Cayenne

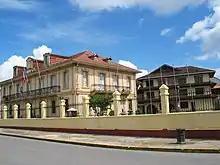
Town hall

As in the rest of France, the small size of the commune of Cayenne does not cover the entire urban area of Cayenne. This has led to the creation of an intercommunal authority which groups Cayenne and five suburban communes: the communauté d'agglomération du Centre Littoral. The current president of the intercommunal authority of Centre Littoral since November 2020 has been Serge Smock, mayor of Matoury, who ran on a centrist platform affiliated with Emmanuel Macron's LREM party and defeated Sandra Trochimara, successor of Marie-Laure Phinéra-Horth as mayor of Cayenne, who was also trying to succeed her as president of the intercommunal authority with the support of an array of Left-wing parties. It is the first time since 2001 that the intercommunal authority is not presided by the mayor of Cayenne. Marie-Laure Phinéra-Horthwas was president of the intercommunal authority of Centre Littoral from 2014 to 2020, and did not run for reelection due to her election to the French Senate in September 2020.